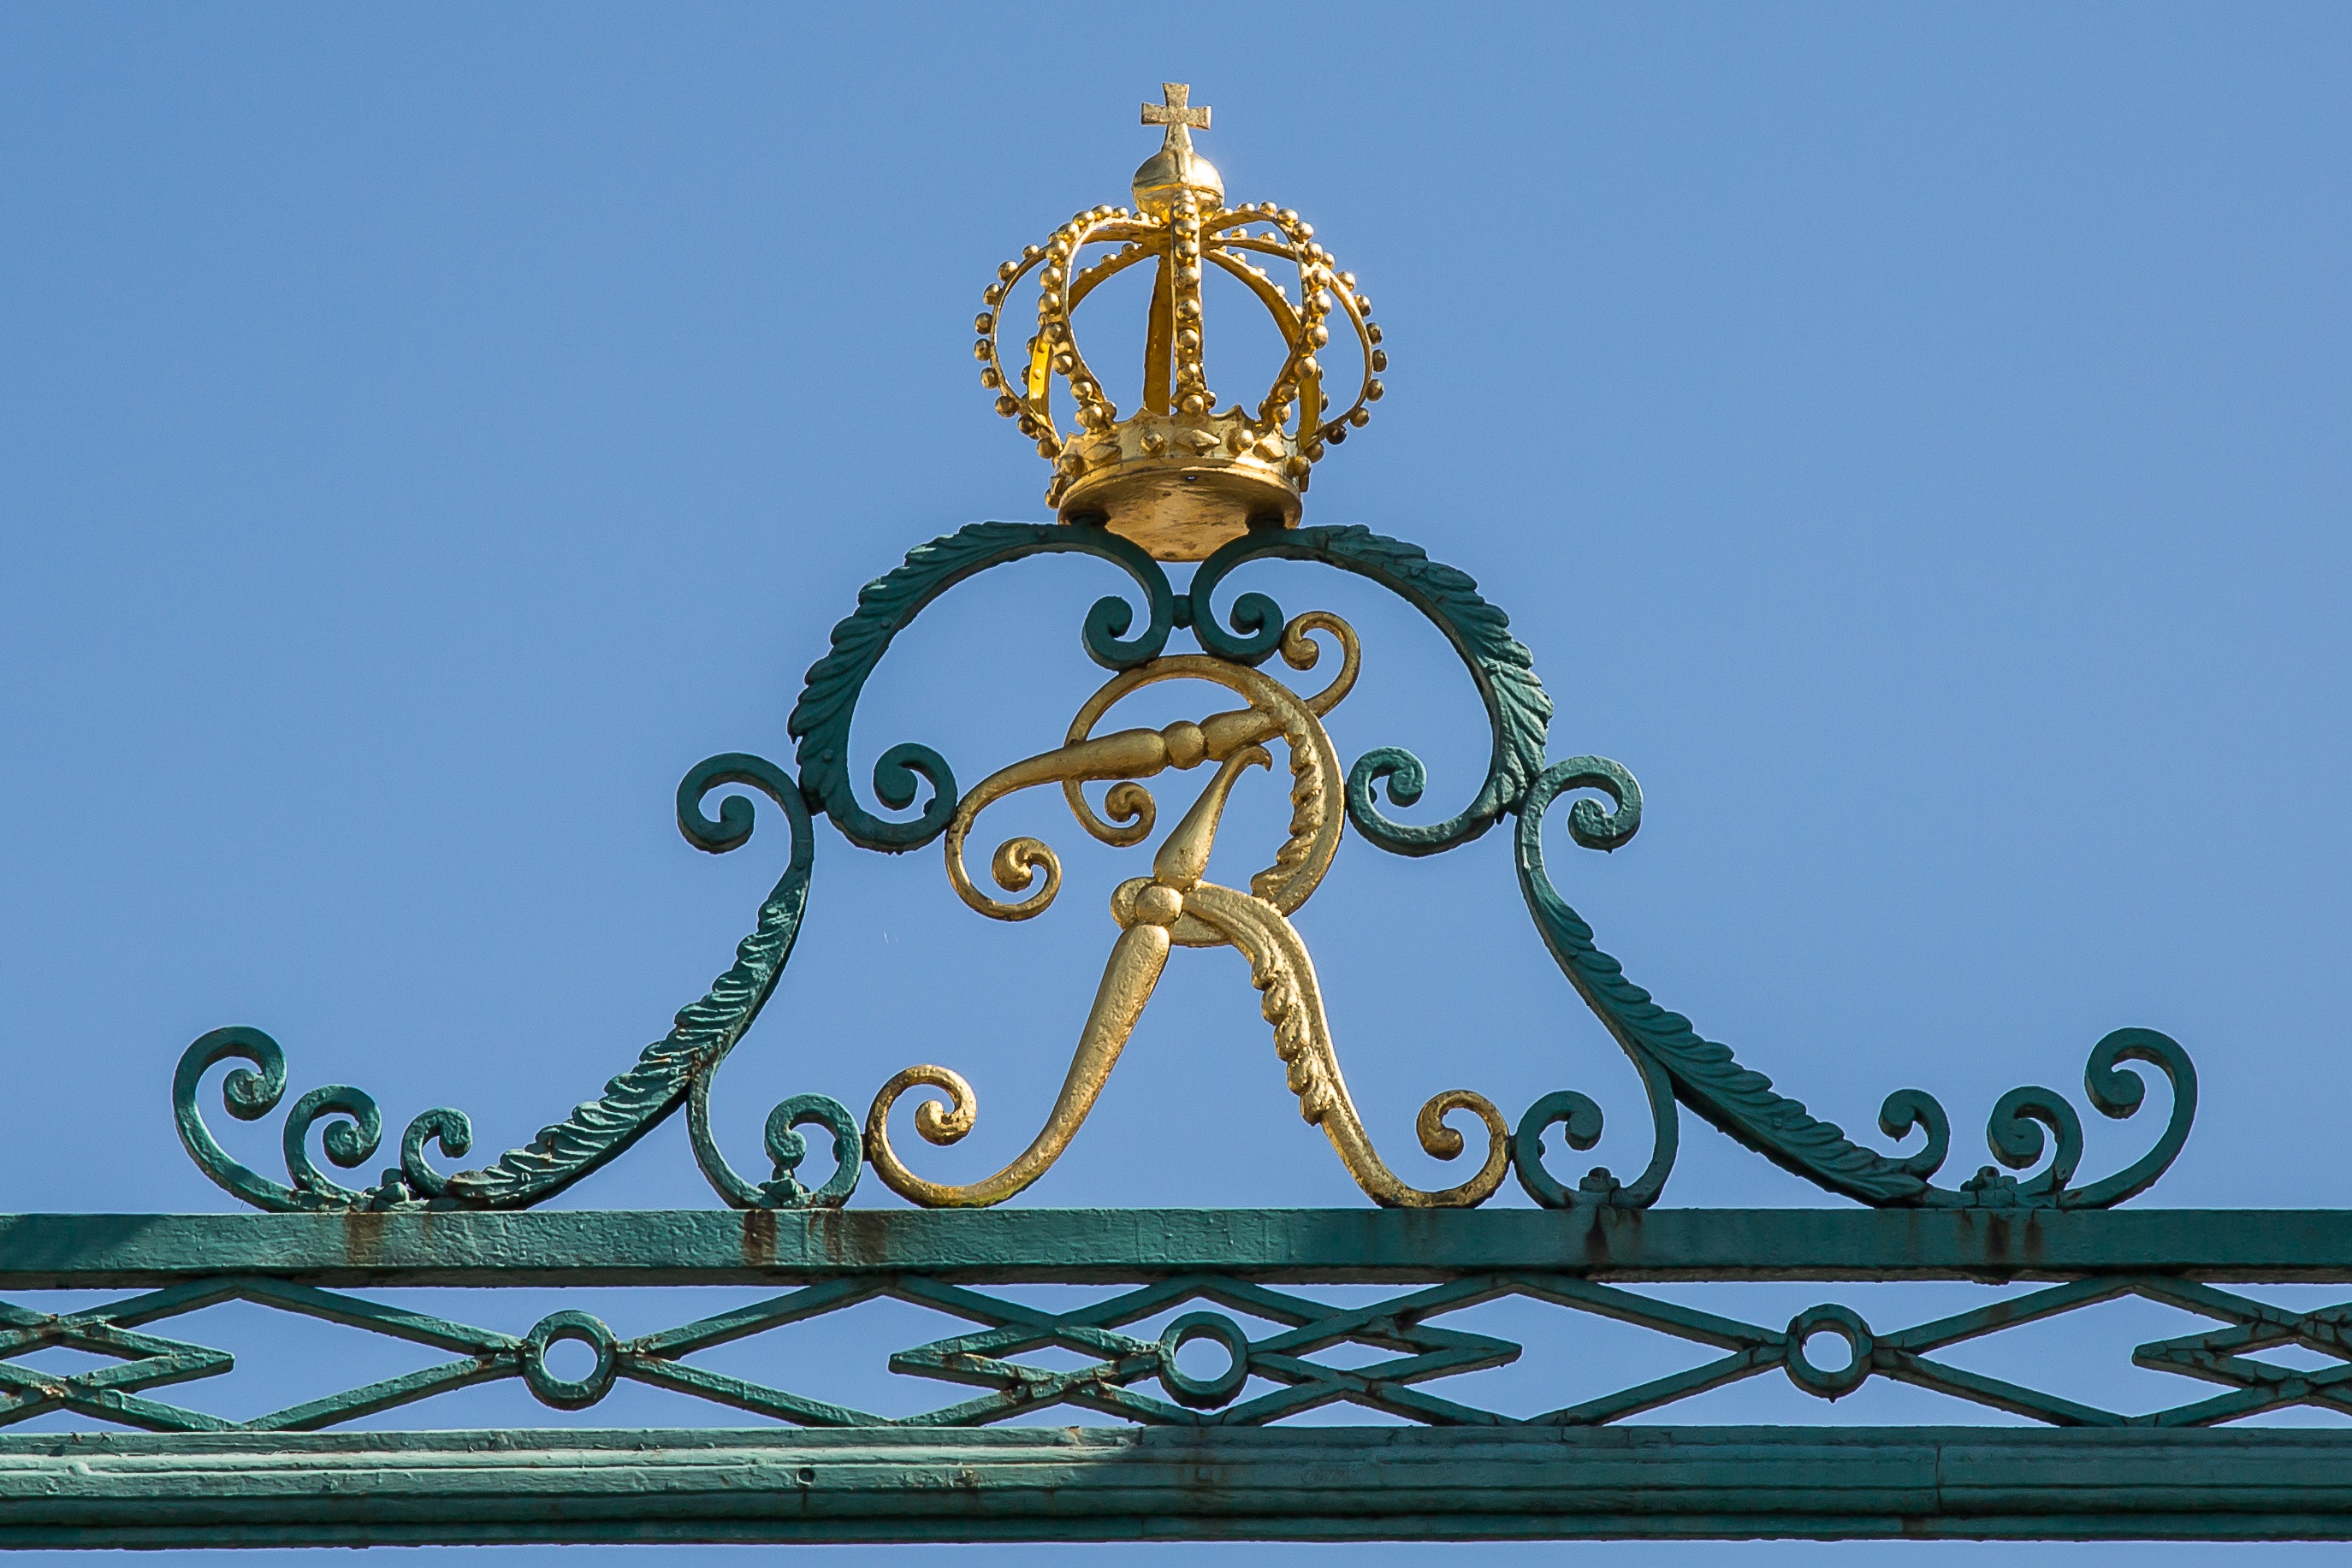
window, glass, castle, ruler, lighting, ornament, king, gold, light fixture, iron, prince, ludwigsburg palace